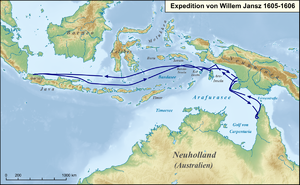
Willem Janszoon
Willem Janszoons rute med Duyfken
Willem Janszoon var en hollandsk søfarer og koloniguvernør og den første europæer, som vides at have set den australske kyst. Hans navn forkortes nogle gange til Willem Jansz. Janszoon gjorde tjeneste i Hollandsk Ostindien 1603-11 og 1612-16 inklusiv en periode som guvernør af Fort Henricus på Solor.